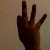
The image shows a hand gesture representing the number 9 in Indian Sign Language.